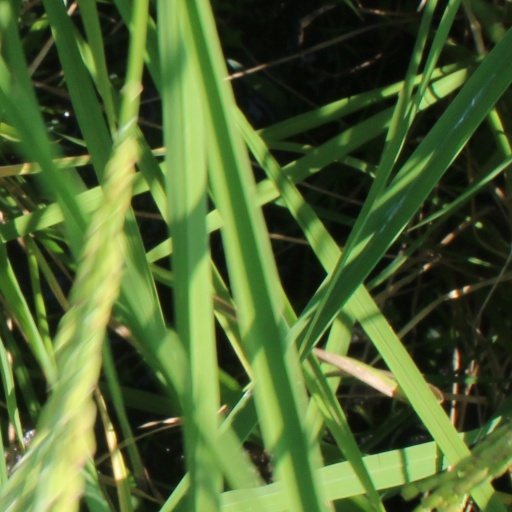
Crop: rice